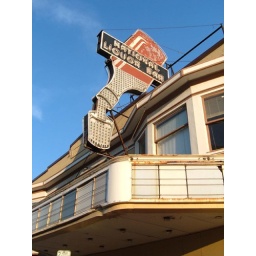
The sign is now attached to another building in some small Wisconsin town.